Kasauli

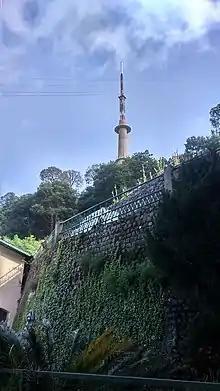
Doordarshan TV tower

The Central Research Institute (CRI), originally the Pasteur Institute of India, was established at Kasauli in 1904 under its first director Sir David Semple, as an institute working in the fields of immunology and virological research.